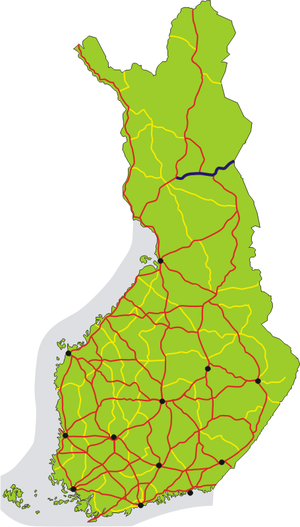
La route principale 82 est une route principale allant de Rovaniemi jusqu'au poste-frontière de Salla en Finlande.